Idstein Castle

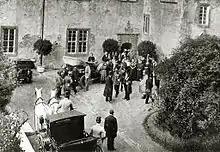
Inauguration of the Convalescent Home for Members of the Royal Prussian Army in the schloss by Minister of War Karl von Einem in 1905

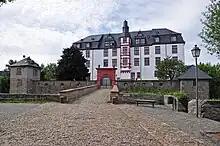
The "Residenz"

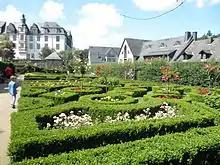
The Schlossgarten

The original castle of Idstein was built around 1170 on a rocky ridge in the centre of the Old Town. Within the inner bailey, only the bergfried, the old district courthouse, the 15th century gatehouse and the palas have survived from the castle.